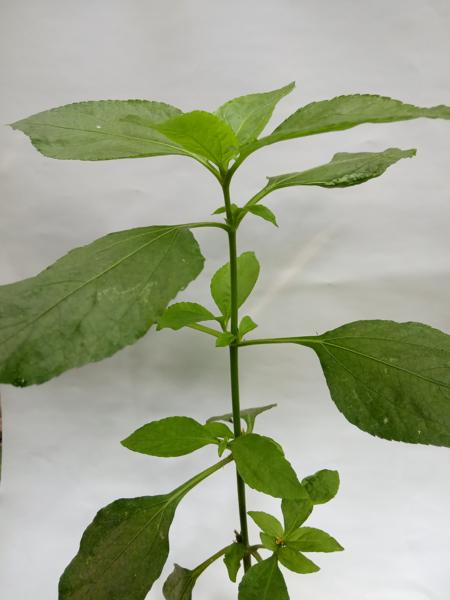
Weed species: Synedrella nodiflora